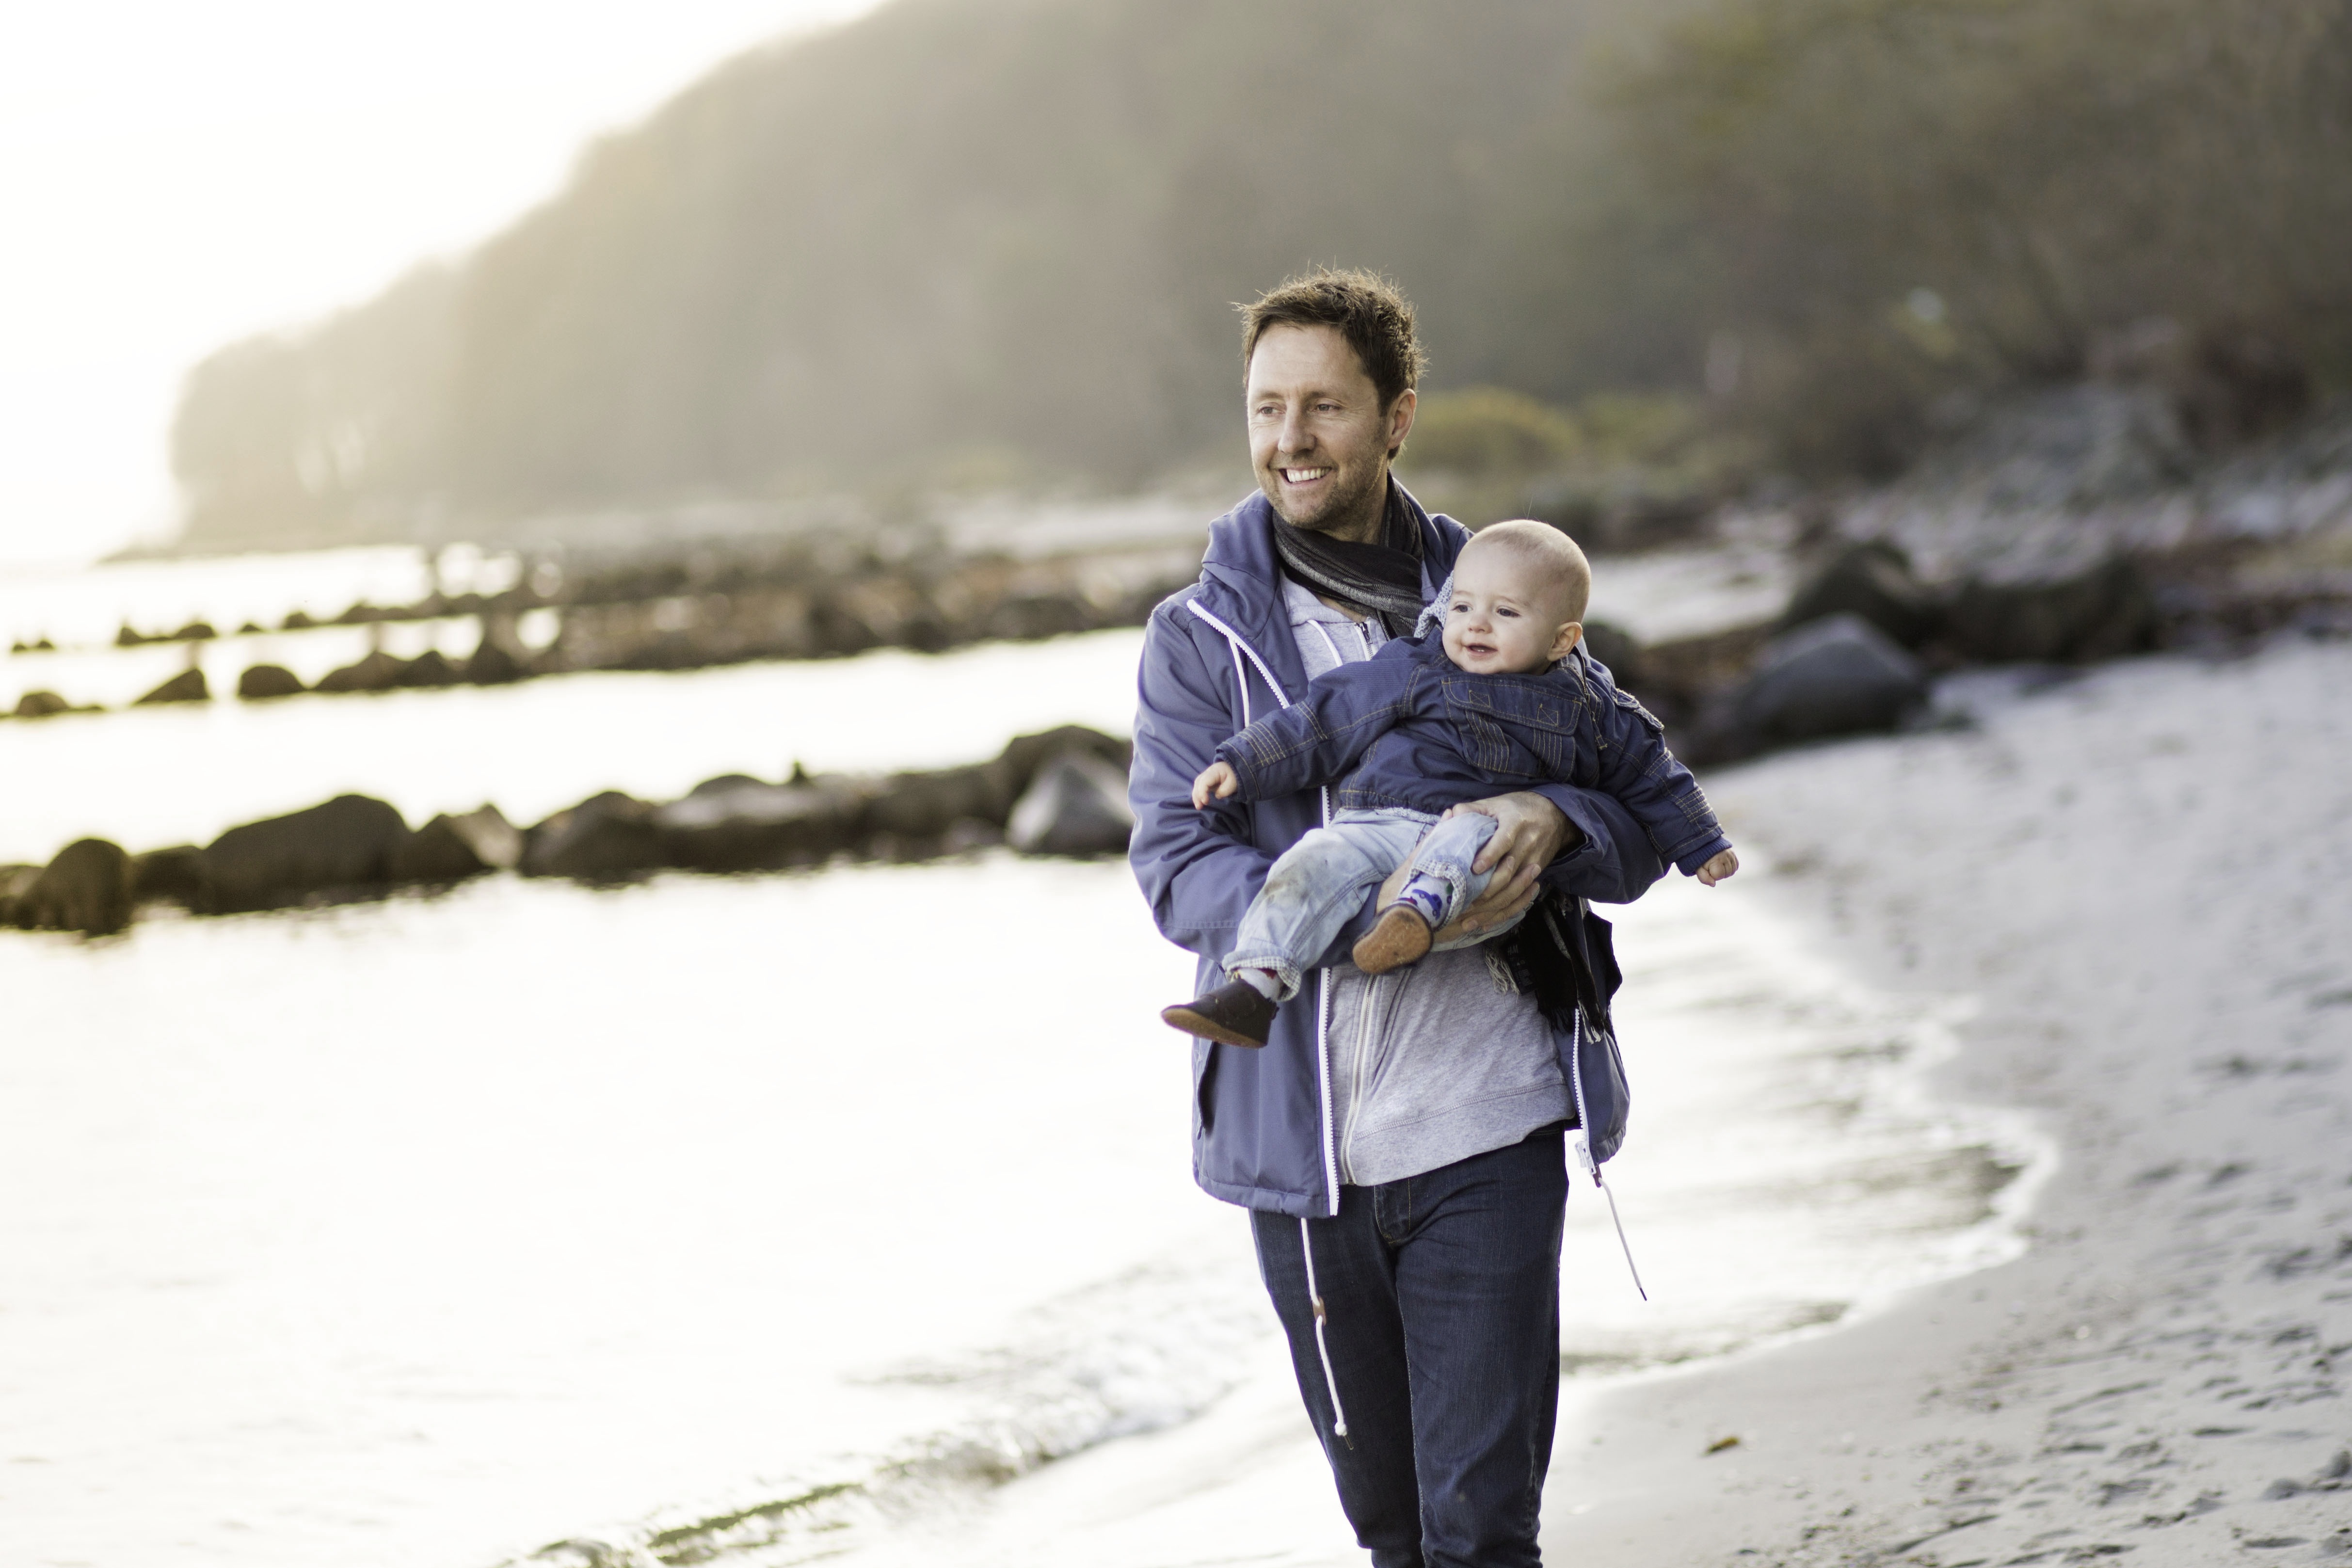
man, beach, person, snow, winter, people, boy, walk, love, weather, romance, season, dad, family, ceremony, photograph